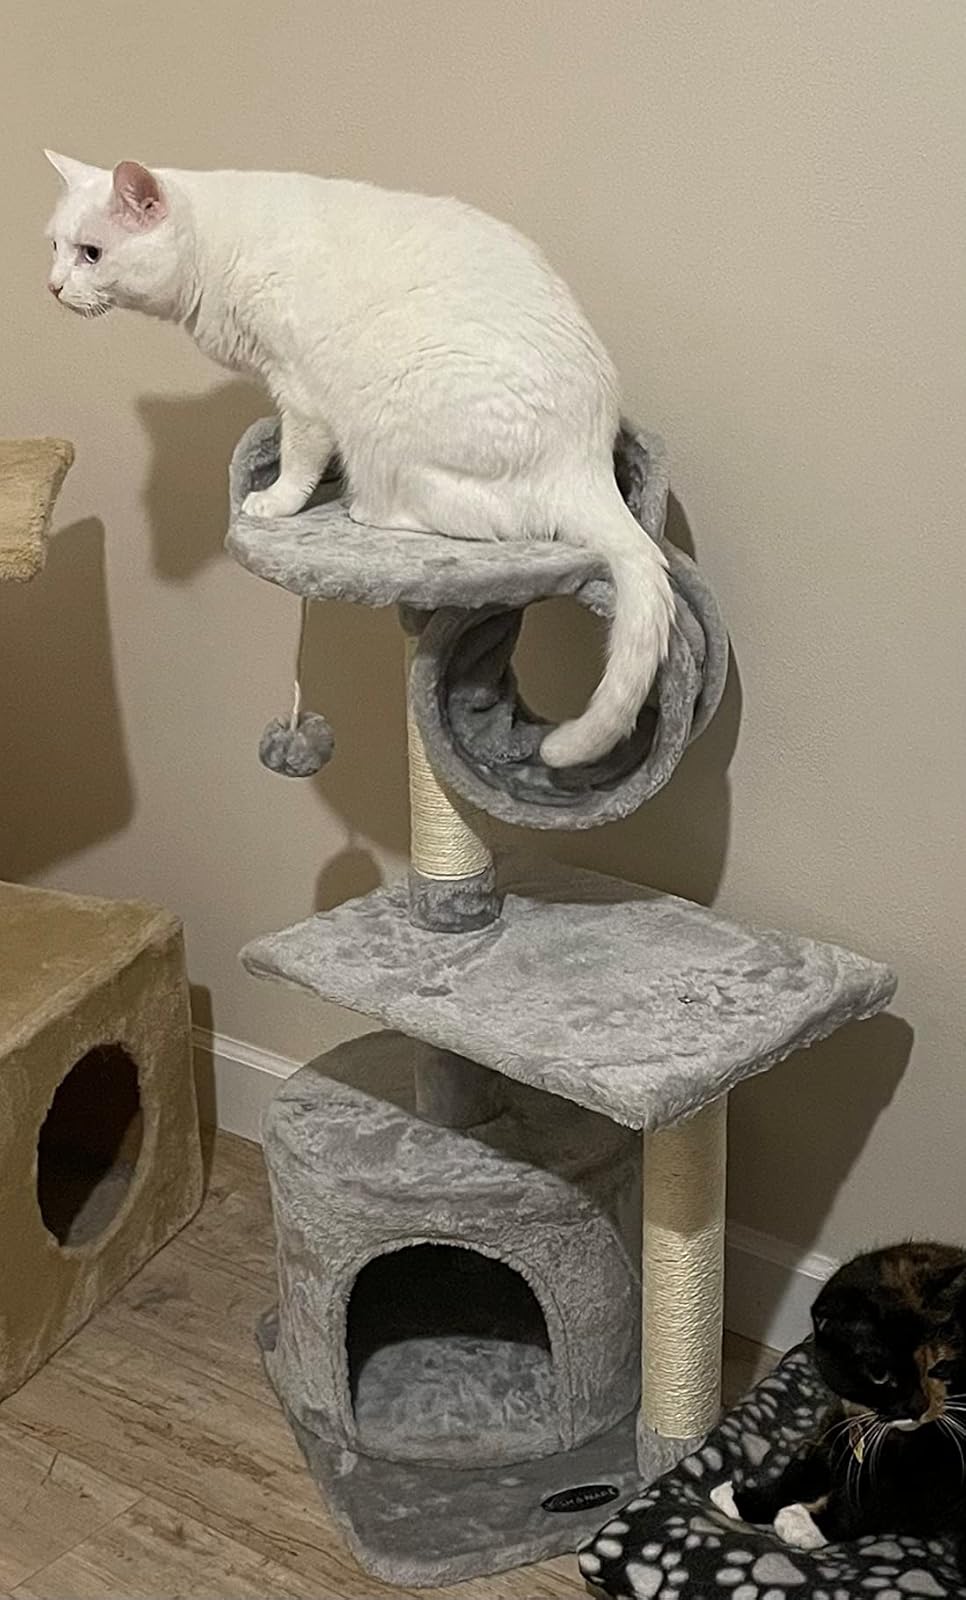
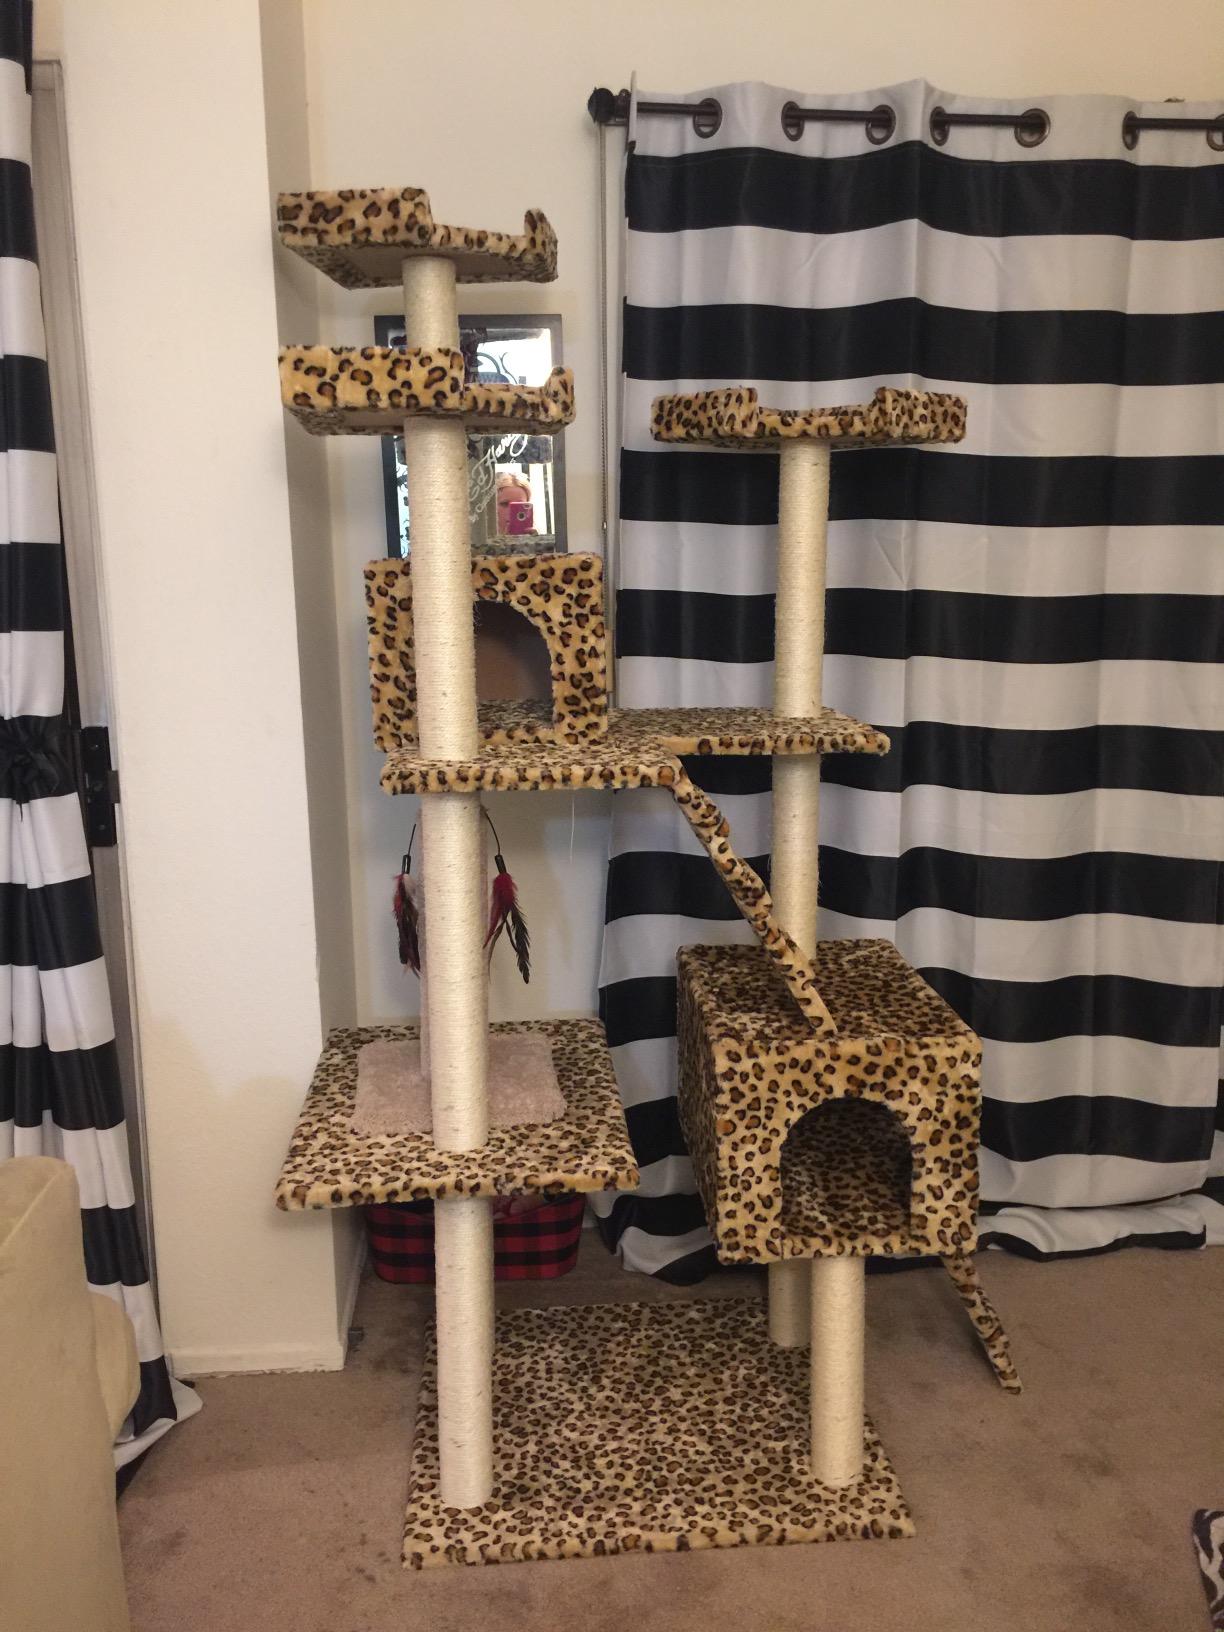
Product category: items_cat tree
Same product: no